Julie Anne Genter

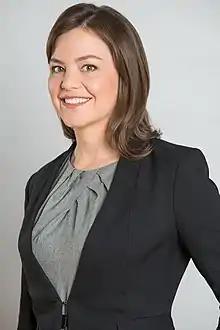

Placed in 13th place on the Green Party list for the , Genter entered Parliament, with the Greens gaining 14 List Members of Parliament.